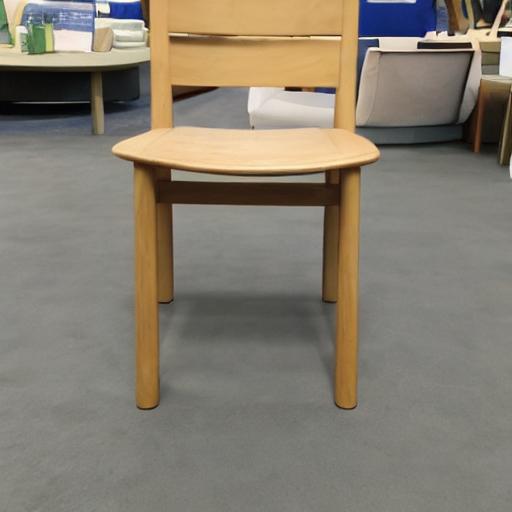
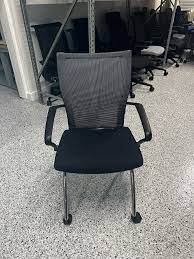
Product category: items_chair
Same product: no